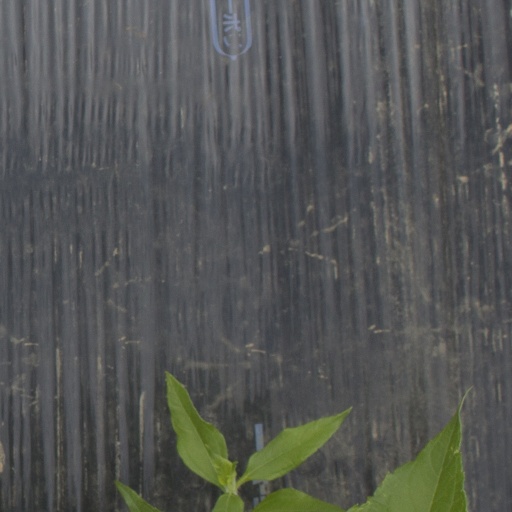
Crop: Jerusalem artichoke